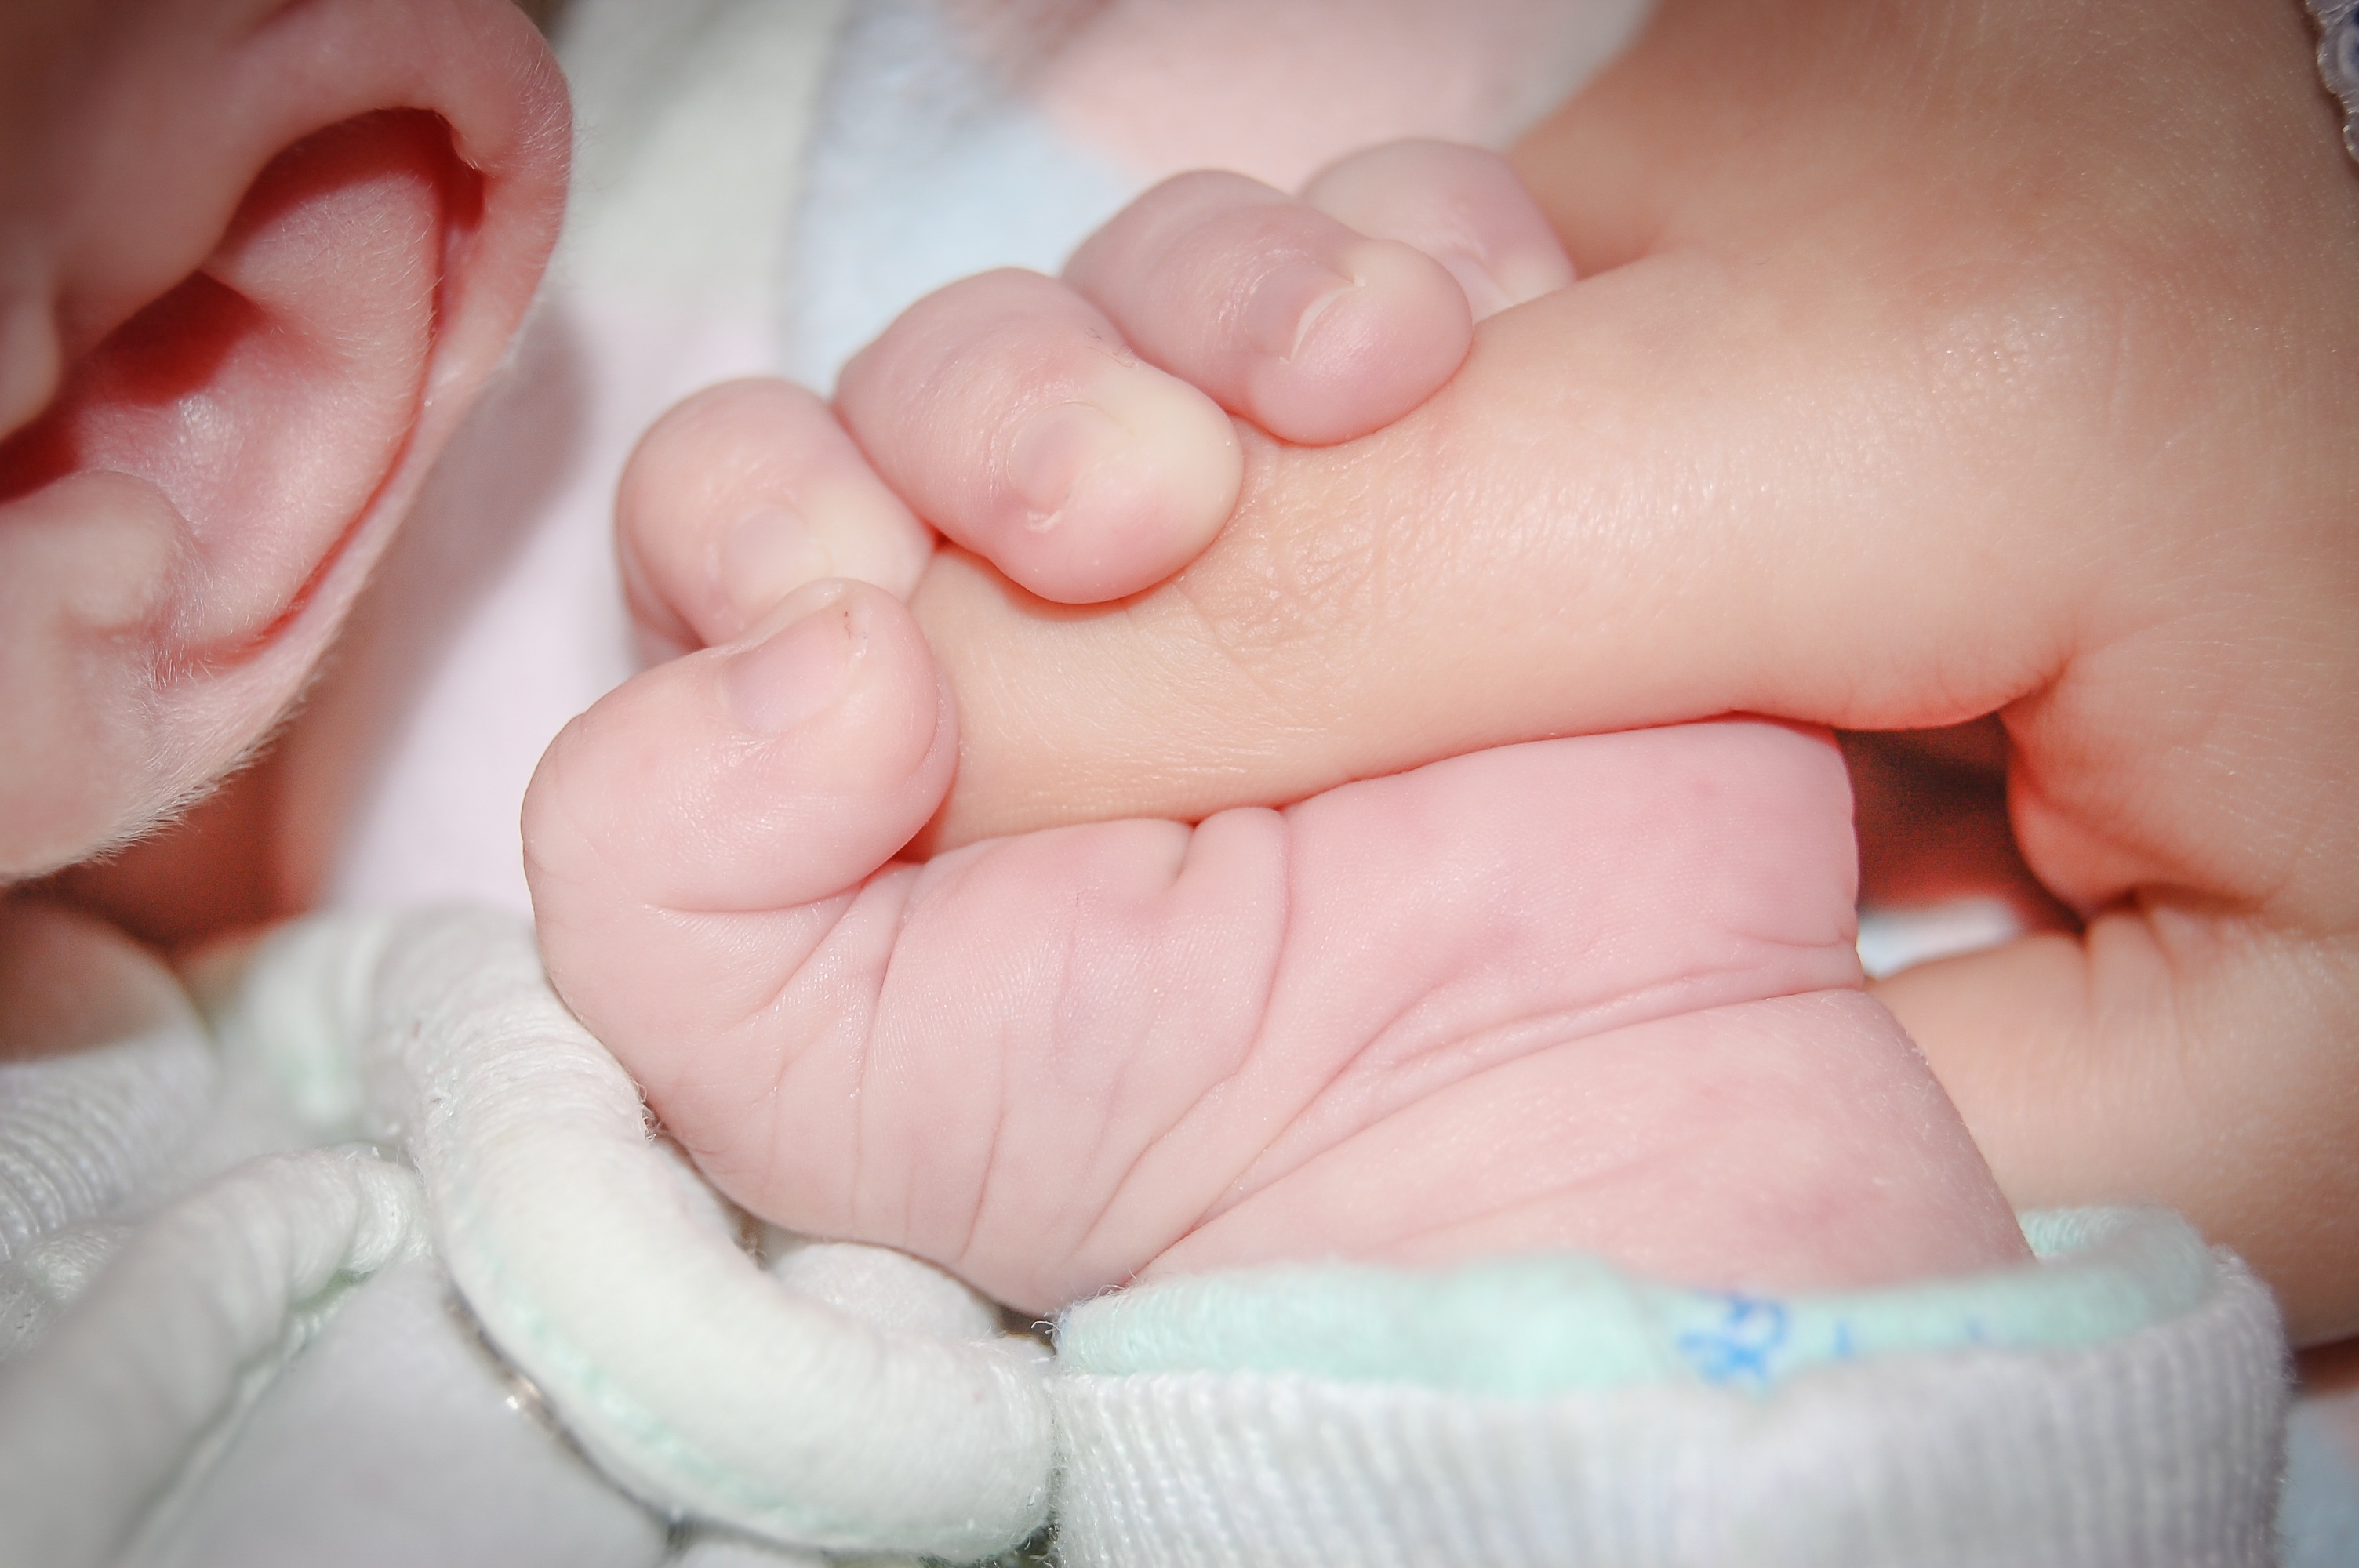
hand, person, cute, leg, love, touch, finger, child, security, baby, facial expression, mouth, close up, human body, nose, hands, infant, newborn, toddler, eye, skin, comfort, organ, tooth